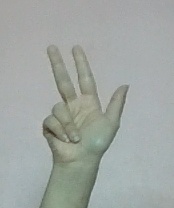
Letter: al